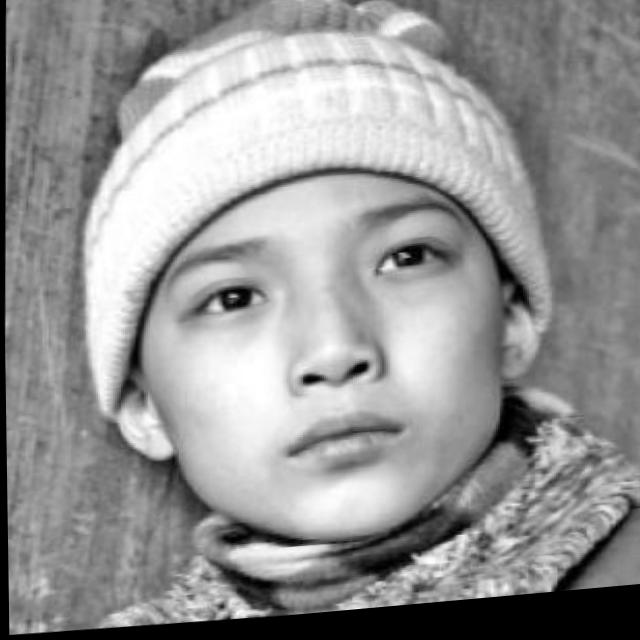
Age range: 13-20